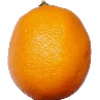
Label: lemon_meyer